Jordan Antiquities Database and Information System

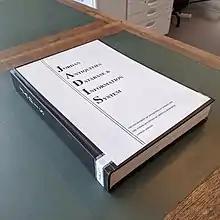
Printed summary of the JADIS database, published in 1994.

The Jordan Antiquities Database and Information System (JADIS) was a computer database of antiquities in Jordan, the first of its kind in the Arab world. It was established by the Department of Antiquities in 1990, in cooperation with the American Center for Oriental Research in Amman and sponsored by the United States Agency for International Development. JADIS was in use until 2002, when it was superseded by a new system, MEGA-J. Over 10,841 antiquities were registered in the database.